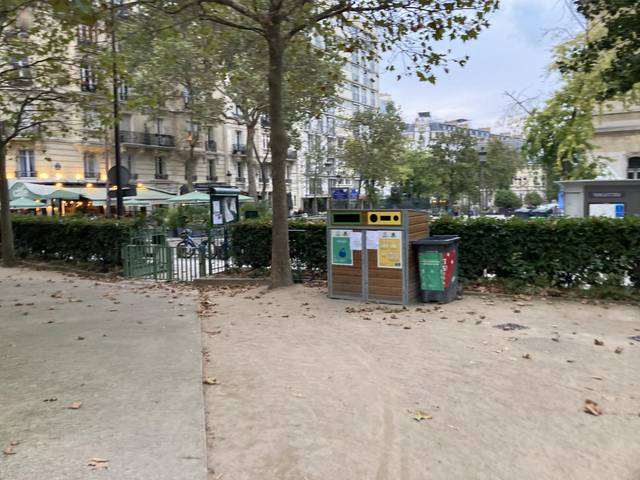
Region: France
Coordinates: 48.841, 2.3